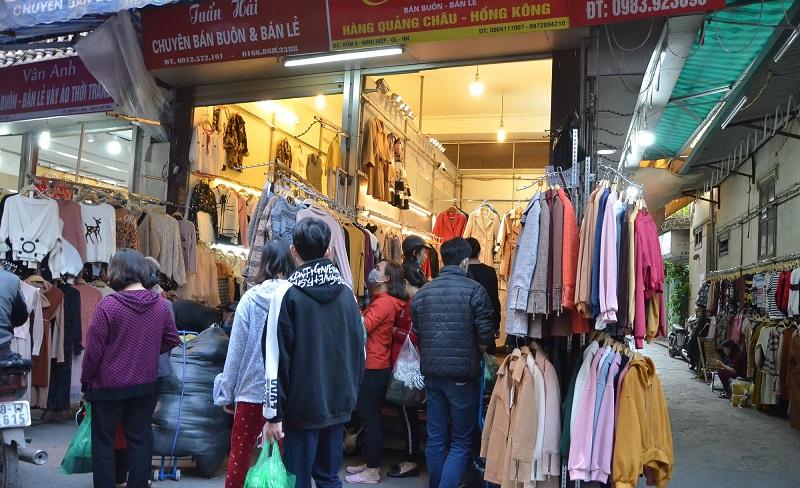
có đông người đang xuất hiện phía trước cửa hàng quần áo